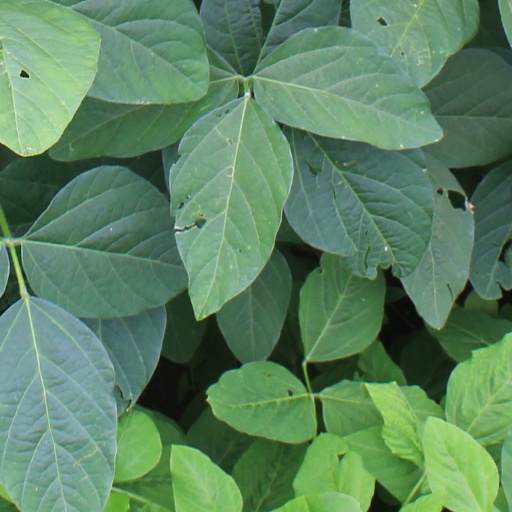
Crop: soybean